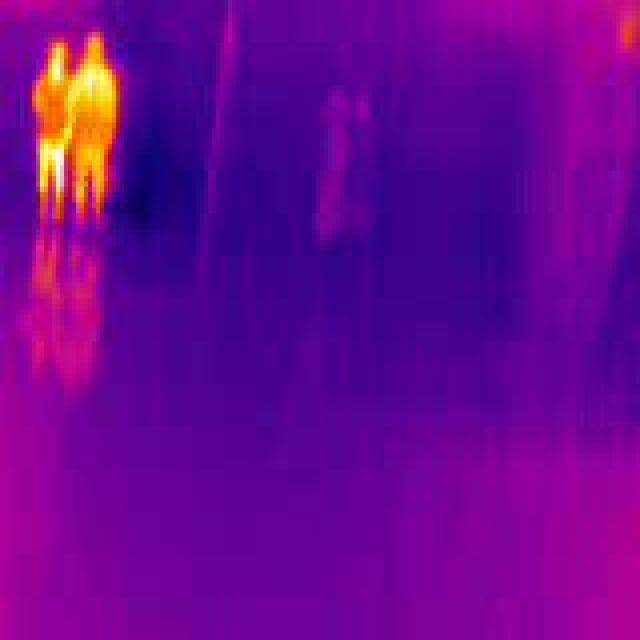
Detected objects:
label: person
label: person